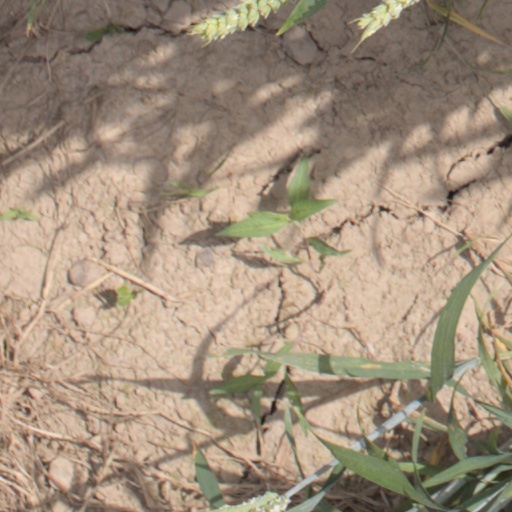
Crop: wheat